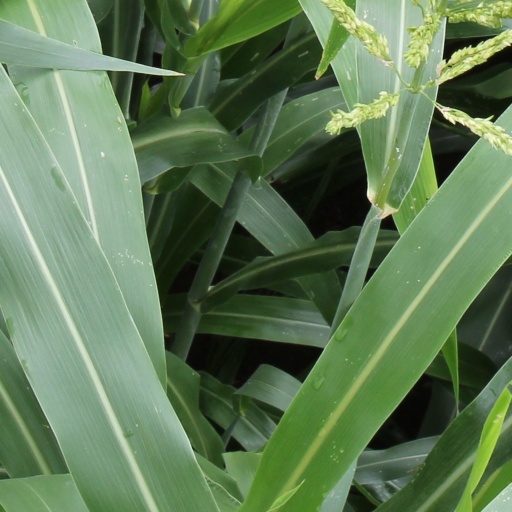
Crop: sorghum